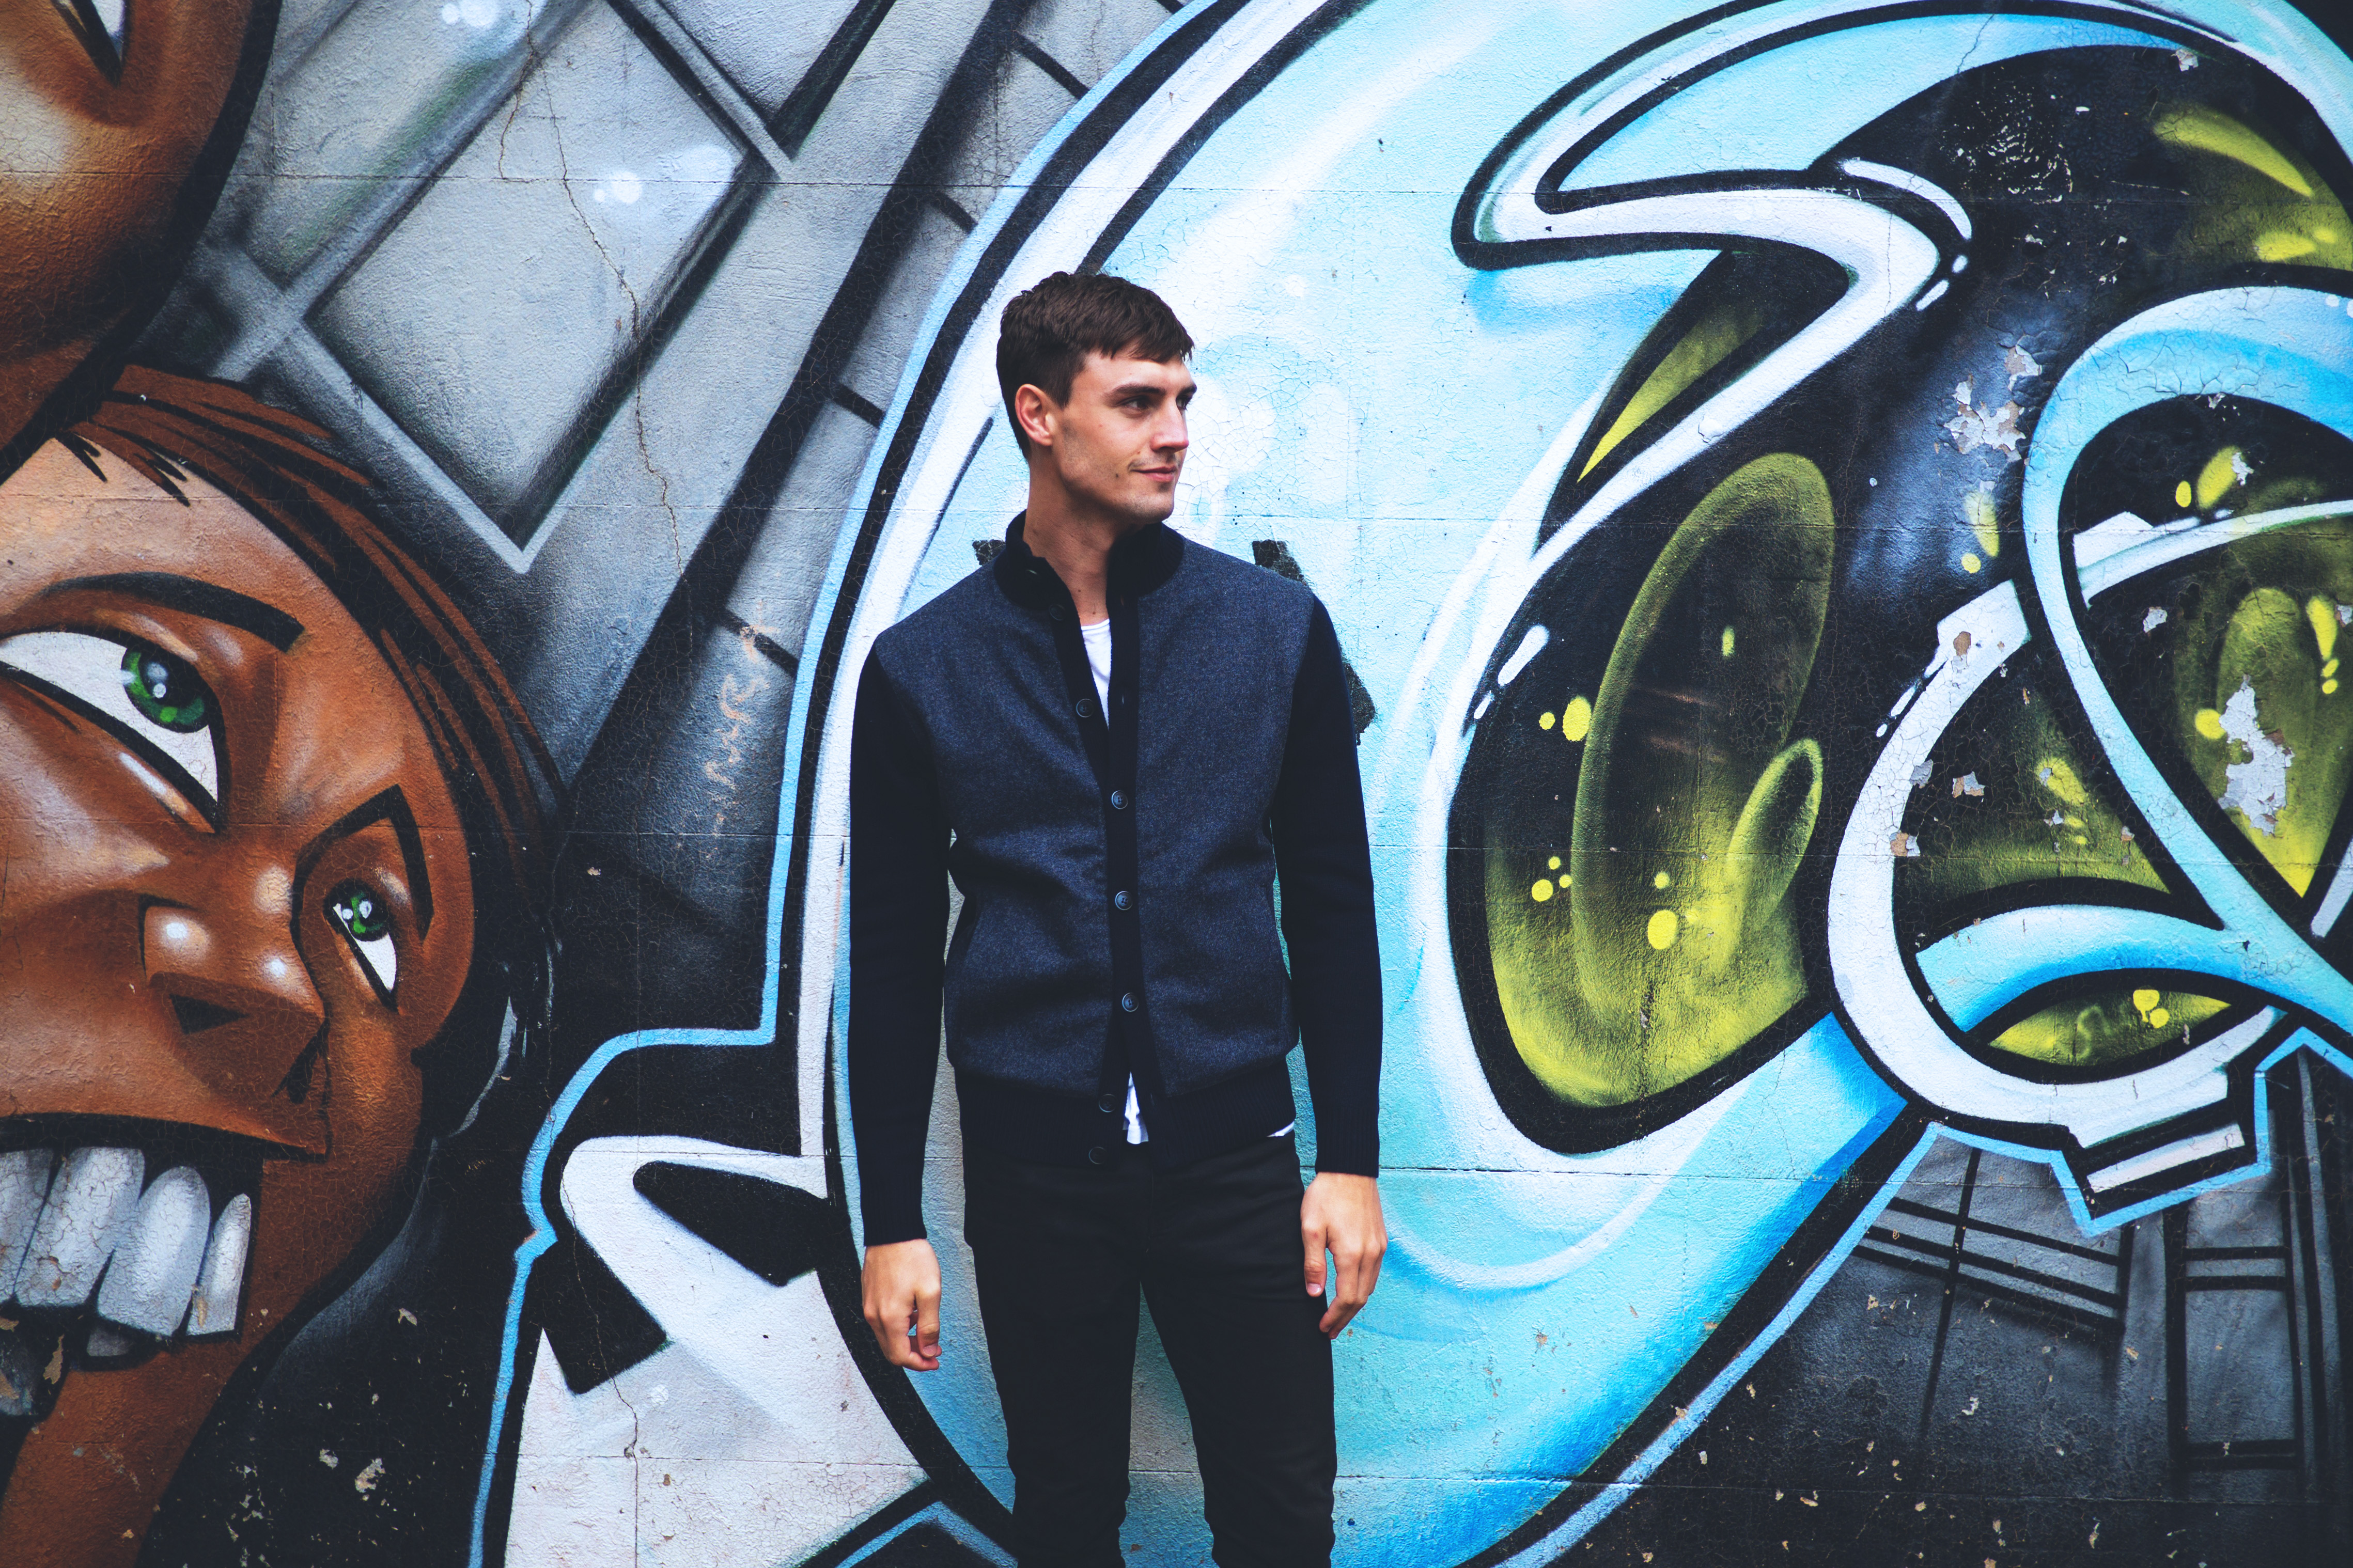
graffiti, art, street art, wall, mural, visual arts, painting, space, illustration, fictional character